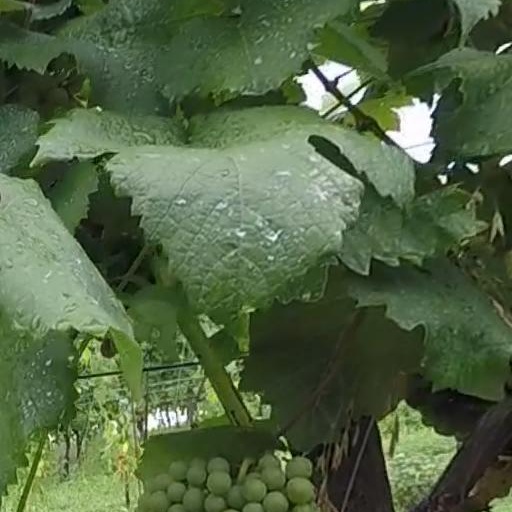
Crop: grape